Ponnani Juma Masjid

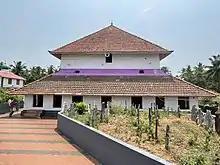
A view of the rear of the mosque, in 2022

William Logan recorded in the second part of his "Malabar Manual" that the Ponnani Grand Juma Masjid was built by Sheikh Zainuddin Ibn Ali Ibn Ahamed Maabari in . Sheikh Zainuddin, also known as the great Zainuddin Makhdoom, died in July 1522 and it is believed that the construction of the mosque, completed in the Kerala-Islamic style, was completed before his death. The interior of the Ponnani Grand Juma Masjid is long and wide.